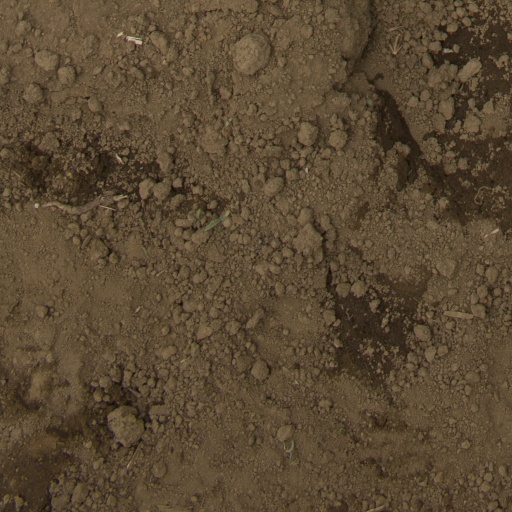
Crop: Jerusalem artichoke